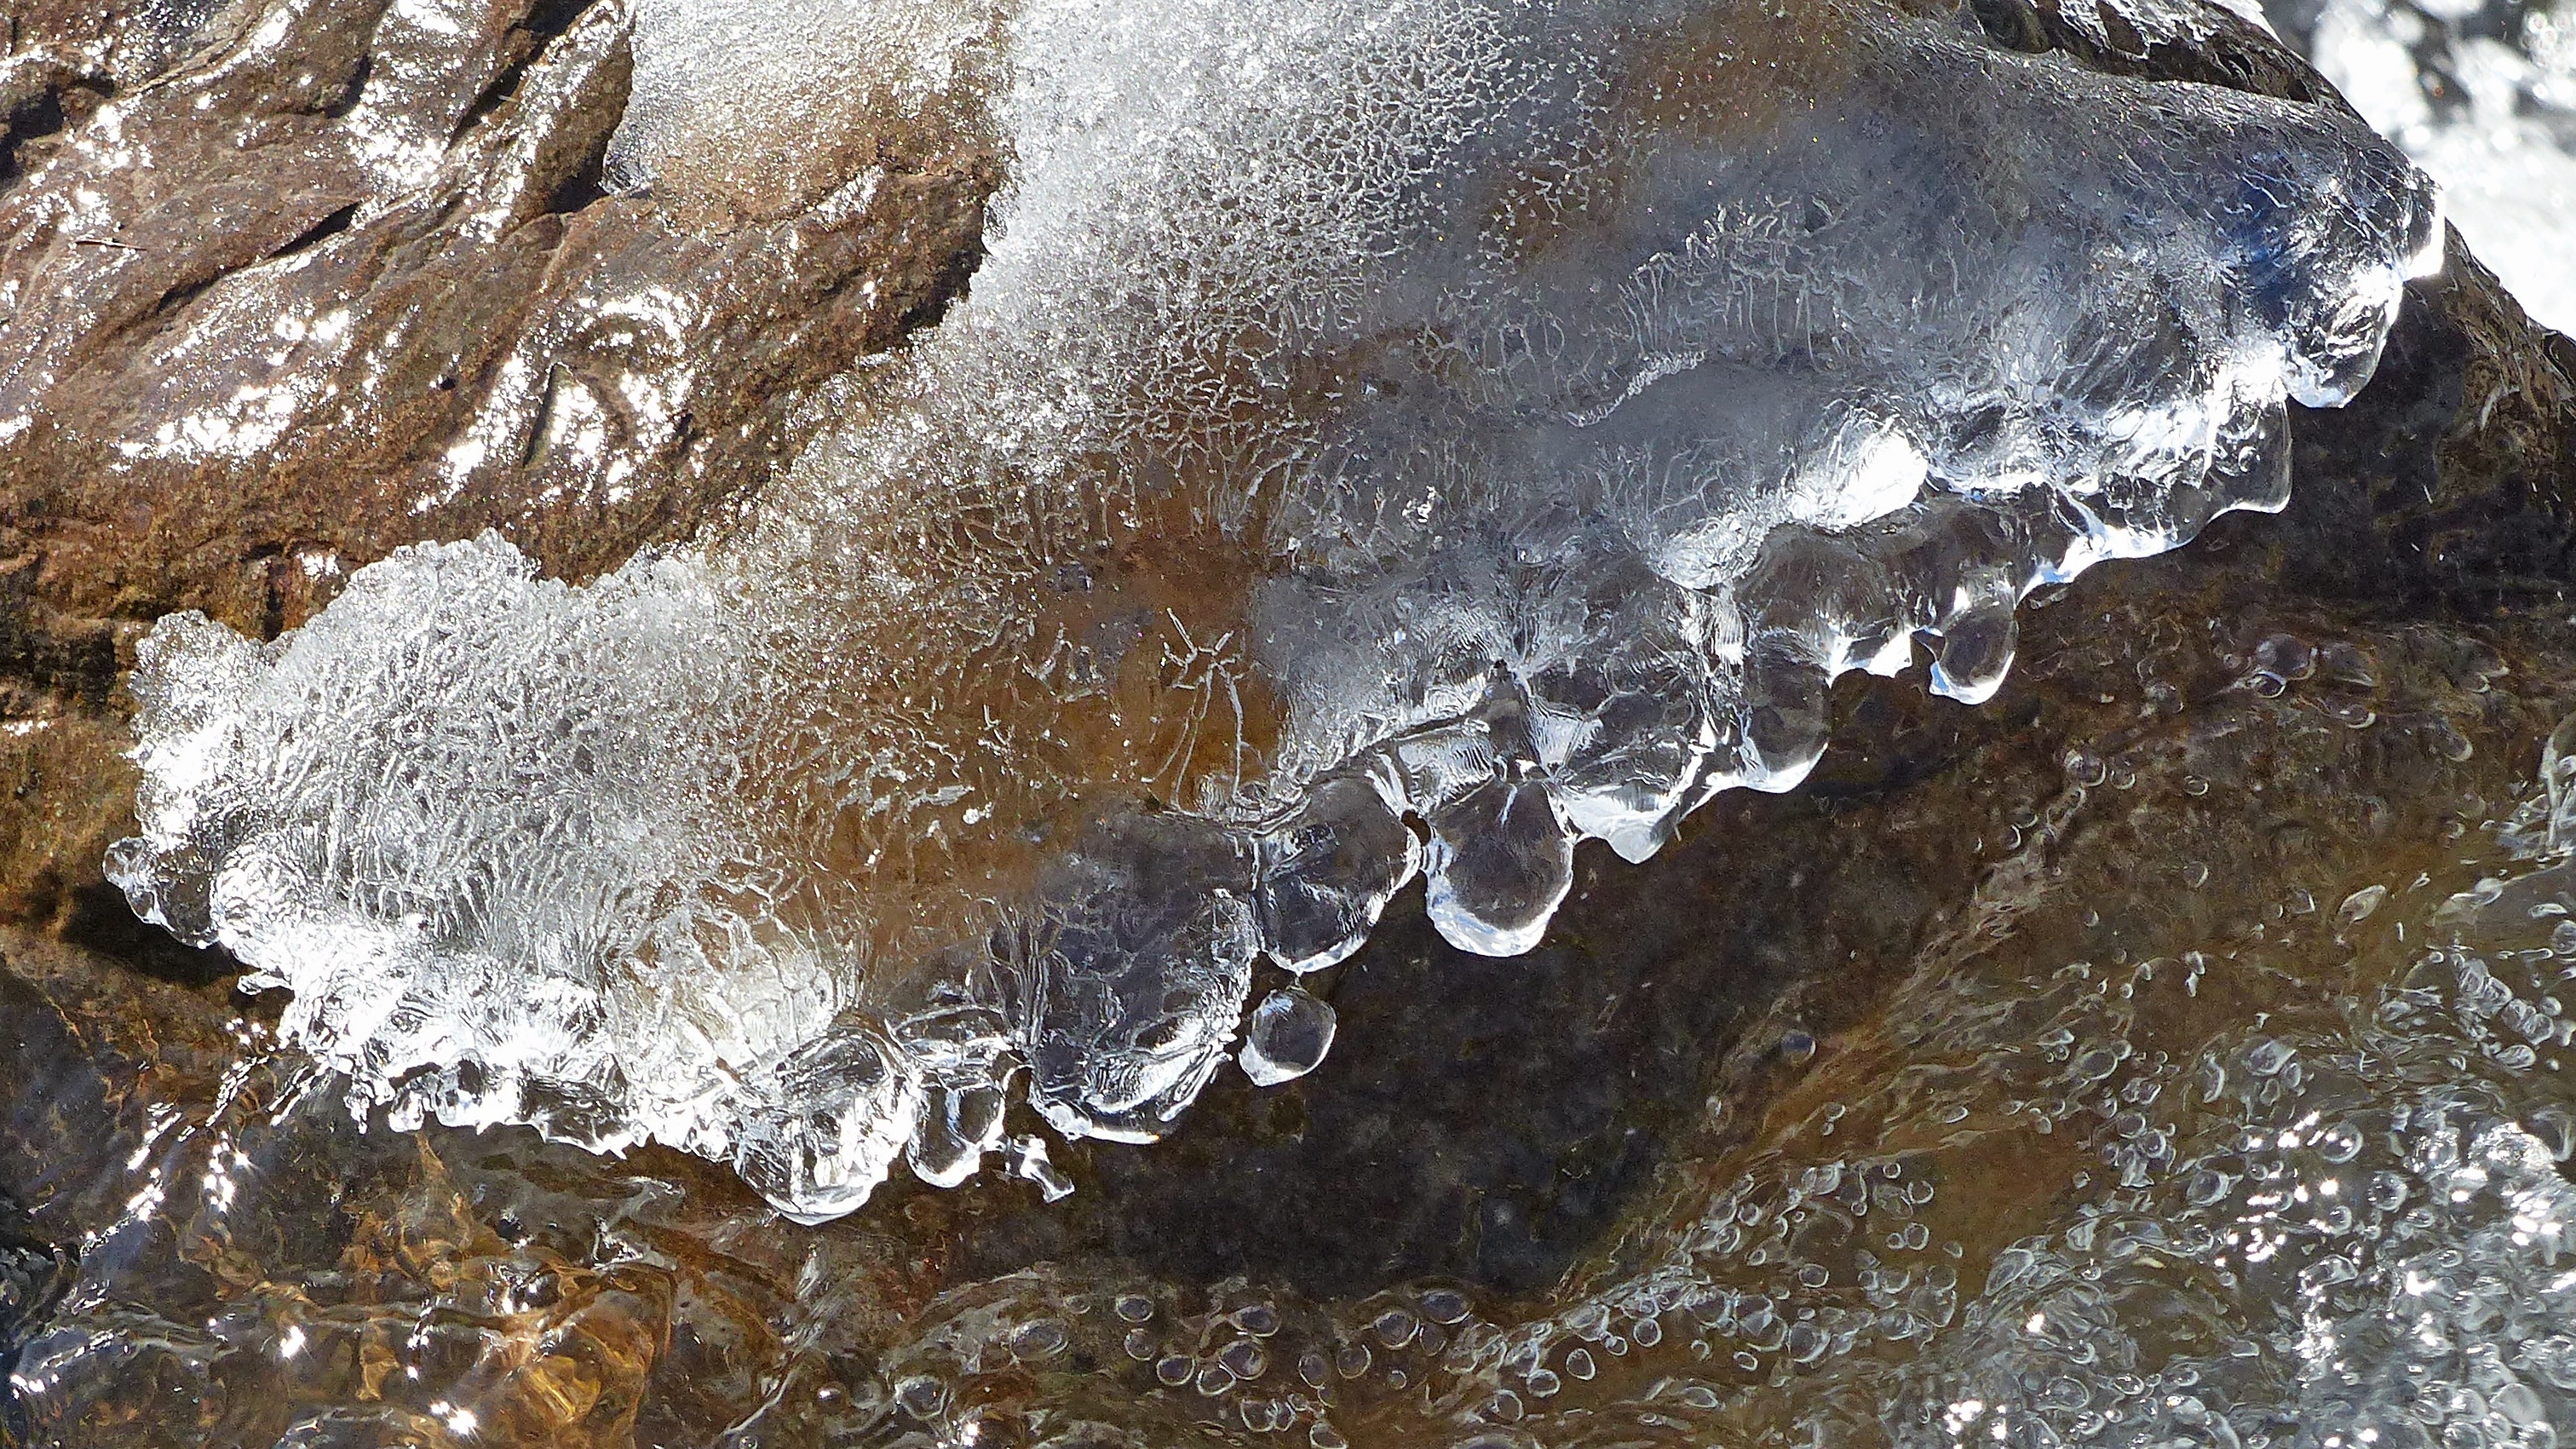
water, nature, rock, snow, winter, frost, formation, ice, geology, gel, melting, freezing, frozen water